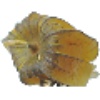
Label: Physalis with Husk 1